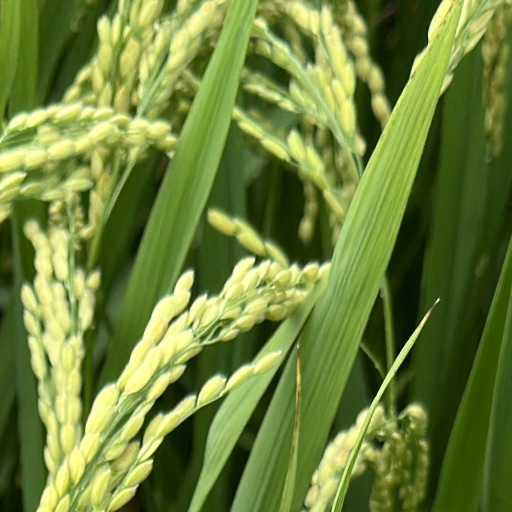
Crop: rice